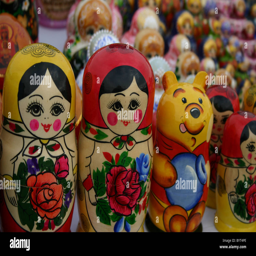
dolls for sale on a market stall .